17th Bombardment Group

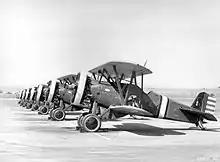
Boeing P-12Bs of the 34th Pursuit Squadron.

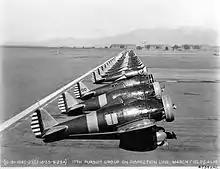
Boeing P-26A Peashooters of the 17th Pursuit Group, March Field, California.

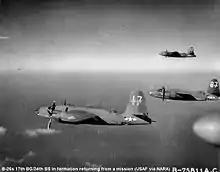
Martin B-26C Marauders of the 34th Bomb Squadron returning from a mission, 1944 41-35177 in foreground.

Authorized originally as the 17th Observation Group on 18 October 1927, the unit was redesignated the 17th Pursuit Group and finally activated at March Field, California, on 15 July 1931. At March, it operated Boeing P-12 and P-26 fighter aircraft until, in 1935, it was redesignated the 17th Attack Group and acquired the Northrop A-17 attack bomber. In 1939 the unit was redesignated again, becoming the 17th Bombardment Group (Medium) and converting to the Douglas B-18 Bolo bomber.